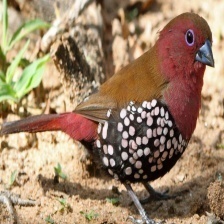
Species: AFRICAN FIREFINCH
Scientific name: LAGONOSTICTA RUBRICATA
ImageNet parent category: house_finch